Tapuy

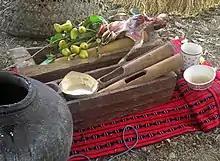
A jar and bowls of "baya" ("tapuy") in a harvest ritual by an Ifugao "mumbaki" (shaman)

Proto-Malayo-Polynesian *tapay-an also refers to large earthen jars originally used for this fermentation process. Cognates in modern Austronesian languages include "tapayan" (Tagalog), "tepayan" (Iban), and "tempayan" (Javanese and Malay).